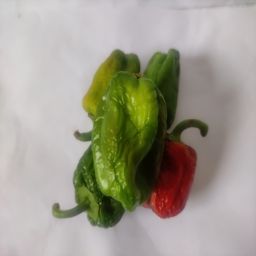
Crop: Bell Pepper
Quality: Old